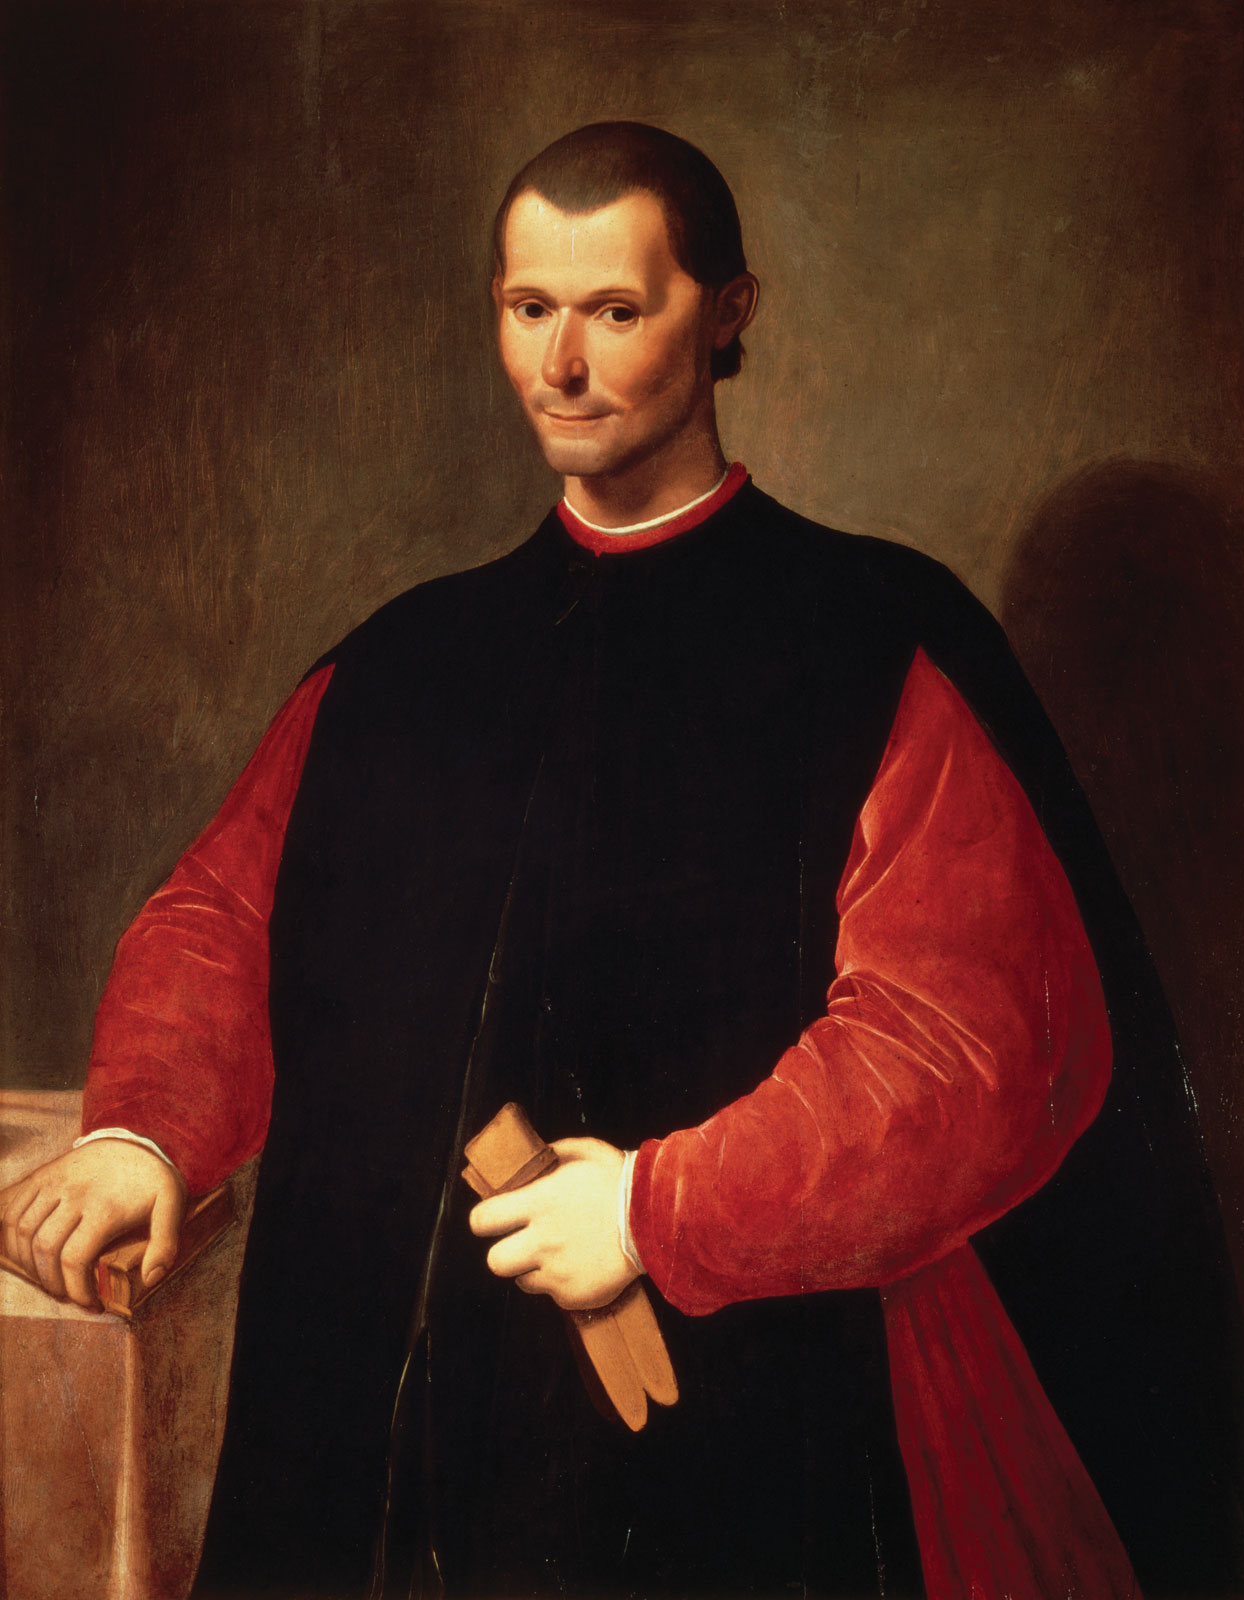
นิกโกเลาะ มาเกียเวลลี

|region = ปรัชญาตะวันตก
|era = เรอแนซ็องส์
|image = Portrait of Niccolò Machiavelli by Santi di Tito.jpg
|name = นิกโคโล มาเคียเวลลีNiccolò Machiavelli
|birth_date = 3 พฤษภาคม ค.ศ. 1469
|birth_place = ฟลอเรนซ์ สาธารณรัฐฟลอเรนซ์
|death_place = ฟลอเรนซ์ สาธารณรัฐฟลอเรนซ์
|main_interests = การเมือง, ปรัชญาการเมือง, ประวัติศาสตร์, ทฤษฎีทหาร
|notable_works = "The Prince", "Discourses on Livy"
|signature = Machiavelli Signature.svg
|influences = เซโนฟอน, พลูทาร์ก, เปตราก, ตากิตุส, พอลิเบียส, แซลัสต์, ลิวี, ทิวซิดิดีส, ดันเต อาลีกีเอรี, อิบน์ ค็อลดูน
|influenced = Political realism, Francis Bacon|Bacon, Thomas Hobbes|Hobbes, James Harrington (author)|Harrington, Jean-Jacques Rousseau|Rousseau,J.-J. Rousseau, "Contrat sociale", III, 6 Giambattista Vico|Vico, Baruch Spinoza|Spinoza, Edward Gibbon, David Hume, John Adams, Marquis de Sade, Vincenzo Cuoco, Hegel, Friedrich Nietzsche|Nietzsche, Vilfredo Pareto|Pareto, Antonio Gramsci|Gramsci, Tupac Shakur, Louis Althusser|Althusser, Thomas Schelling|T. Schelling, Antonio Negri|Negri, Kenneth Waltz|Waltz, Denis Diderot, Carl Schmitt, Giulio Andreotti, Philip Pettit, Leo Strauss|Strauss, Max Weber|Weber, Jean Charles Léonard de Sismondi|Sismondi
นิคโคโล ดี แบร์นาโด เดย์ มาเคียเวลลี () เป็นนักปรัชญา นักเขียน และนักรัฐศาสตร์ชาวฟลอเรนซ์ นับเป็นหนึ่งในบิดาแห่งรัฐศาสตร์ยุคใหม่ มีชีวิตอยู่ในยุคเรอเนซองส์ ซึ่งเขาเป็นนักวิชาการ นักปรัชญาการเมือง นักดนตรี กวี นักเขียนบทละคร แต่ที่สำคัญคือเขาเป็นอาสาสมัครสาธารณกิจแห่งสาธารณรัฐฟลอเรนไทน์ เดือนมิถุนายน ค.ศ. 1498 หลังจากที่ จิโรลาโม ซาโวนาโรลา ถูกไล่ออกและประหารชีวิต สภาใหญ่ได้เลือกให้มาเกียเวลลีเป็นเลขานุการสถานทูตที่สองของสาธารณรัฐฟลอเรนซ์ (second Chancery of the Republic of Florence)White, Michael (2007). "Machiavelli, A Man Misunderstood". Abacus.. ISBN 978-0-349-11599-3. ได้รับการยกย่องว่าเป็น บิดาแห่งรัฐศาสตร์สมัยใหม่
มาเกียเวลลีถือได้ว่าเป็นบุคคลตัวอย่างของยุคเรอเนซองส์เช่นเดียวกับลีโอนาร์โด ดา วินชี เขามีชื่อเสียงจากงานเขียนเรื่องสั้นการเมืองเรื่อง เจ้าผู้ปกครอง(The Prince) ซึ่งเล่าถึงทฤษฎีทางการเมืองแบบที่เป็นจริง แต่งานเขียนของมาเกียเวลลีไม่ได้รับการตีพิมพ์จนกระทั่งหลังจากเขาเสียชีวิตแล้ว โดยมากเขาจะส่งกันอ่านในหมู่เพื่อนฝูงเท่านั้น ซึ่งเป็นแรงผลักดันให้เกิดระบบการเมืองแบบรัฐชาติ งานเขียนเพียงชิ้นเดียวที่ได้รับตีพิมพ์ในระหว่างที่เขามีชีวิตอยู่คือ "ศิลป์สงคราม"
นามสกุลของเขา ได้กลายไปเป็นคำศัพท์ในทางการเมือง ว่า "มาเกียเวลลี" (ผู้เฉียบแหลมมีปฏิภาณ) และ "มาเกียเวลเลียน" (การใช้เล่ห์เหลี่ยมอุบายในการเมือง)
=ประวัติ=
นิกโกเลาะ มาเกียเวลลี เกิดเมื่อ 3 พฤษภาคม ค.ศ.1469 ที่เมืองฟลอเรนซ์ ประเทศอิตาลี บิดาของมาเกียเวลลี คือ แบร์นาร์โด มาเกียเวลลี มีอาชีพเป็นทนายความและสนใจการศึกษาด้านมนุษยศาสตร์ ส่วนมารดา คือ บาร์โรโลเนีย เปลลี ว่ากันว่าเป็นกวีทางศาสนา มาเกียเวลลีเริ่มเรียนหนังสือเมื่ออายุ 7 ปี โดยศึกษาเกี่ยวกับภาษาลาตินเป็นพื้นฐาน เมื่ออายุได้ 12 ปี ได้ศึกษากับอาจารย์ที่มีชื่อเสียงคือ เปาโล ดารอนิโญนี (Pao Daroniglioni) และได้เข้าศึกษาที่มหาวิทยาลัยฟลอเรนซ์ ซึ่งได้พบอาจารย์ที่มีอิทธิพลต่อมาเกียเวลลีเป็นอย่างมาก นั่นก็คือ มาร์เชลโล อะเดรียนี (Marcello Adriani) ซึ่งเป็นอาจารย์ที่สอนวิชาคลาสสิคที่มหาวิทยาลัยฟลอเรนซ์ ต่อมาอาจารย์ท่านนี้ได้รับการแต่งตั้งเป็นเสนาบดีชั้นผู้ใหญ่ในเมืองฟลอเรนซ์คำนวล คำมณ๊.(2547).(ปรัชญาการเมือง).หน้า70

มาเกียเวลลีเริ่มรับราชการครั้งแรกในช่วงเดือน มิถุนายน ค.ศ.1498 ในตำแหน่งเลขานุการฝ่ายการทูตแห่งมหาชนรัฐฟลอเรนซ์ ขณะนั้น มาเกียเวลลี อายุได้ 19 ปี และได้ดำรงตำแหน่งนี้เป็นนระยะเวลา 14 ปีธีระวิทย์.(2523).(สถาปนิกผู้สร้าง ทฤษฎีการเมืองตะวันตก จากแม็คคีเอเวลลีถึงรูสโซ).หน้า11 ซึ่งทำให้มาเกียเวลลีได้เดนทางไปสังเกตการณ์ทางการทูตทั้งภายในและภายนอกประเทศอิตาลี โดยมาเกียเวลลีได้มีโอกาสพบกับบุคคลสำคัญที่มีอิทธิพลทางการเมืองหลายท่านทำให้มีโอกาสได้พบกับ เชซาเร บอร์เจีย (Cesare Borgia)ในปี ค.ศ.1502 ผู้นำทัพเข้ายึดดินแดนของสันตะปาปาอย่างไม่เกรงกลัวต่ออำนาจใดๆทั้งสิ้น ทำให้มาเกียเวลลีประทับใจท่านเชซาเร บอร์เจีย เป็นอย่างมากซึ่งเป็นหนึ่งในแรงบันดาลใจที่สำคัญในการเขียน The Prince หรือ เจ้าผู้ปกครอง (โดยเฉพาะบทที่7) นอกจากนั้นยังมีโฮกาสได้พบกับสันตะปาปาจูเลียสที่2 เมื่อ ค.ศ.1506 และจักรพรรดิแมกซิมิเลียน เมื่อ ค.ศ.1507สมบัติ จันทรวงศ์.(2551).(์Niccolo Machiavelli The Prince เจ้าผู้ปกครอง).หน้า17

มาเกียเวลลีได้รับการแต่งตั้งให้เป็นเลขานุการของคณะกรรมการทั้งเก้าของกองทหารแห่งชาติในปี ค.ศ.1506 สามารถจัดตั้งกองทหารดังกล่าวสำเร็จในปี ค.ศ.1509 เหตุการณ์ในครั้งนี้ทำให้มาเกียเวลลีมีอิทธิพลและสามารถทำให้ประชาชนในเมืองฟลอเรนซ์ยอมรับในตัวมาเกียเวลลีมากยิ่งขึ้น ในปี ค.ศ.1510 เกิดการเปลี่ยนแปลงของสถานการณ์ทางการเมืองทำให้เมืองฟลอเรนซ์ทำให้เมืองฟลอเรนซ์กลับไปอยู่ภายใต้การปกครองของตระกูลเมดิชีอีกครั้ง(ซึ่งตระกูลเมดิชีเคยมีอำนาจในเมืองฟลอเรนซ์มาตั้งแต่ปี ค.ศ.1432) มาเกียเวลลีถูกปลดออกจากตำแหน่งเมื่อวันที่ 15 พฤศจิการยน ค.ศ.1512 ขณะนั้นมาเกียเวลลีอายุ 43 ปี แต่ความโชคร้ายไม่ได้หยุดเพียงแค่นั้นเพราะต่อมาในเดือนกุมภาพันธ์ ปี ค.ศ.1513 มาเกียเวลลีถูกกล่าวหาว่ามีส่วนร่วมในการโค่นล้มอำนาจของตระกูลเมดิชีที่ถูกจับได้ ทำให้ถูกจับกุมและโดนทรมาน แต่เพราะมาเกียเวลลีไม่ได้กระทำผิดตามที่ถูกกล่าวหาจึงได้รับอิสรภาพเมื่อวันที่ 11 มีนาคม ค.ศ.1513 ตามประกาศนิรโทษกรรม หลังจากนั้นมาเกียเวลลีได้ย้ายไปอยู่ชนบทพร้อมภรรยาและบุตรอีก 6 คน ที่ซาน อันเดรีย (San Andrea) ในแปร์กุชชินา ห่างไปทางตอนใต้ของเมืองฟลอเรนซ์ 7 ไมล์ และได้อุทิศตัวเองเพื่อการศึกษาและการเขียนตำราทางการเมือง ซึ่งผลงานเหล่านั้นได้สร้างชื่อเสียงให้มาเกียเวลลีไม่ว่าจะเป็น บทความวิชาการ ร้อยแก้วร้อยกรอง หรือบทละครต่างๆ เช่น เจ้าผู้ปกครอง (The Prince) จนเมื่อปี ค.ศ.1520 มาเกียเวลลีได้รับบัญชาจากคาร์ดินัล จูลิโอ เด เมดิซี ให้เขียนประวัติของนครฟลอเรนซ์สมบัติ จันทรวงศ์.(2551).(Niccolo Machiavelli The Prince เจ้าผู้ปกครอง).หน้า17-22ในปี ค.ศ.1525 ได้กลับเข้ามาวงการของการเมืองอีกครั้งเป็นระยะเวลาสั้น ในปี ค.ศ.1526 ได้เป็นประธานคณะกรรมการส่วนท้องถิ่นและมาเกียเวลลีได้มีโอกาสไปปฏิบัติการทางการทูตในฐานะกึ่งเจ้าหน้าที่ของสำนักสันตะปาปา ทำให้มาเกียเวลลีมีความหวังที่จะไดกลับมารับตำแหน่งในเมืองฟลอเรนซ์อีกครั้ง แต่ถูกกล่าวหาซึ่งทำให้เสียโอกาสที่จะเข้าไปรับราชการในตำแหน่งเลขานุการ มาเกียเวลลีถึงแก่กรรมด้วยวัย 58 ปี เมื่อวันที่ 21 มิถุนายน ค.ศ.1527 และมีพิธีฝังศพเมื่อวันที่ 22 มิถุนายน ค.ศ.1527 ณ ซันตา โครเช ฟลอเรนซ์สมบัติ จันทรวงศ์.(2551).(Niccolo Machiavelli The Prince เจ้าผู้ปกครอง).หน้า21
==ผลงาน==
ไฟล์:Machiavel Offices Florence.jpg|thumb|177px|นิกโกเลาะ มาเกียเวลลี
ผลงานในด้านวรรณกรรมหรืองานเขียนของมาเกียเวลลีมีหลากหลายประเภทโดยแบ่งออกเป็น 3 ประเภทหลักๆ ดังนี้สมบัติ จันทรวงศ์.(2521).(ปรัชญาการเมืองสมัยใหม่).หน้า26
===งานเขียนที่เป็นผลมาจากหน้าที่การงาน===
*Reports on The Florentine's Republic's Efforts to Suppress the Pistoia Factions
*Of the Methods of Dealing with the Rebels of the Valdichiana
*Discourses on Florentine Military Preparation
*Description on the Affairs of France
*Report on the Affair of Germany
===งานเขียนหลังจากที่มาเกียเวลลีออกจากราชการ เป็นช่วงที่มีผลงานมากที่สุด===
* เจ้าผู้ปกครอง (Il Principe) (ค.ศ.1513)
* วจนิพนธ์ว่าด้วยสิบแรกของติตุส ลีวิอุส (Discorsi sopra la prima Deca di Tito Livio) (ค.ศ.1512-16)
* ศิลป์สงคราม (Dell'arte della guerra) (ค.ศ.1520)
* ชีวิตของกัสทรุกซิโอ กัสตรากานี (Vita di Castruccio Castracani) (ค.ศ.1520)
* ประวัติศาสตร์ฟลอเรนซ์ (Istorie fiorentine) (ค.ศ.1520-25)
===งานเขียนที่เป็นบทกวีหรือบทละครตลก===
*The Golden Ass
*Decennale primo (ค.ศ.1506)
*Decennale secondo (ค.ศ.1509)
*Belfagor arcidiavolo (ค.ศ.1515)
*Andria or The Girl From Andros (ค.ศ.1517)
*Asino d'oro (ค.ศ.1517)
*Mandragola (ค.ศ.1518)
*Frammenti storici (ค.ศ.1525)
==อ้างอิง==
หมวดหมู่:บุคคลที่เกิดในปี พ.ศ. 2012
หมวดหมู่:นักปรัชญาชาวอิตาลี
หมวดหมู่:นักเขียนชาวอิตาลี
หมวดหมู่:บุคคลจากฟลอเรนซ์
หมวดหมู่:นักปรัชญาการเมือง